2003 Subway 500

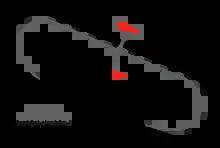
The layout of Martinsville Speedway, the venue where the race was held.

Martinsville Speedway is a NASCAR-owned stock car racing track located in Henry County, in Ridgeway, Virginia, just to the south of Martinsville. At 0.526 miles (0.847 km) in length, it is the shortest track in the NASCAR Cup Series. The track was also one of the first paved oval tracks in NASCAR, being built in 1947 by H. Clay Earles. It is also the only remaining race track that has been on the NASCAR circuit from its beginning in 1948.